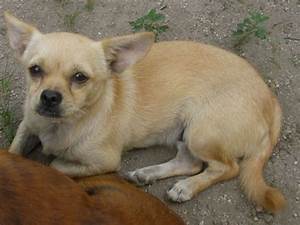
Label: cane